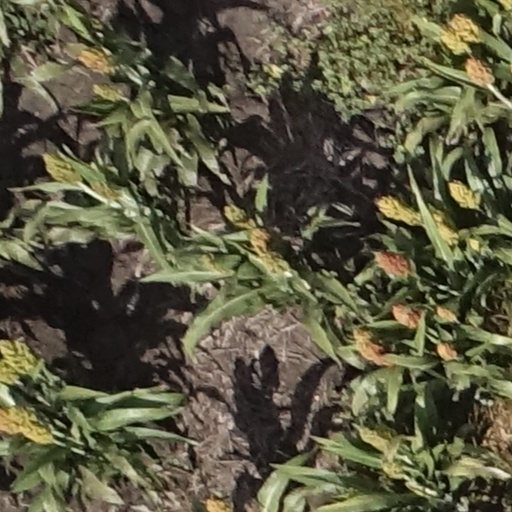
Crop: sorghum